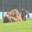
Label: camel